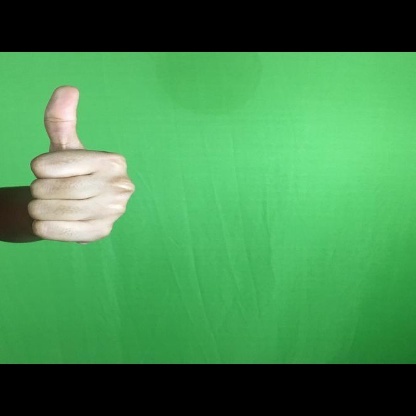
Mudra: Sikharam